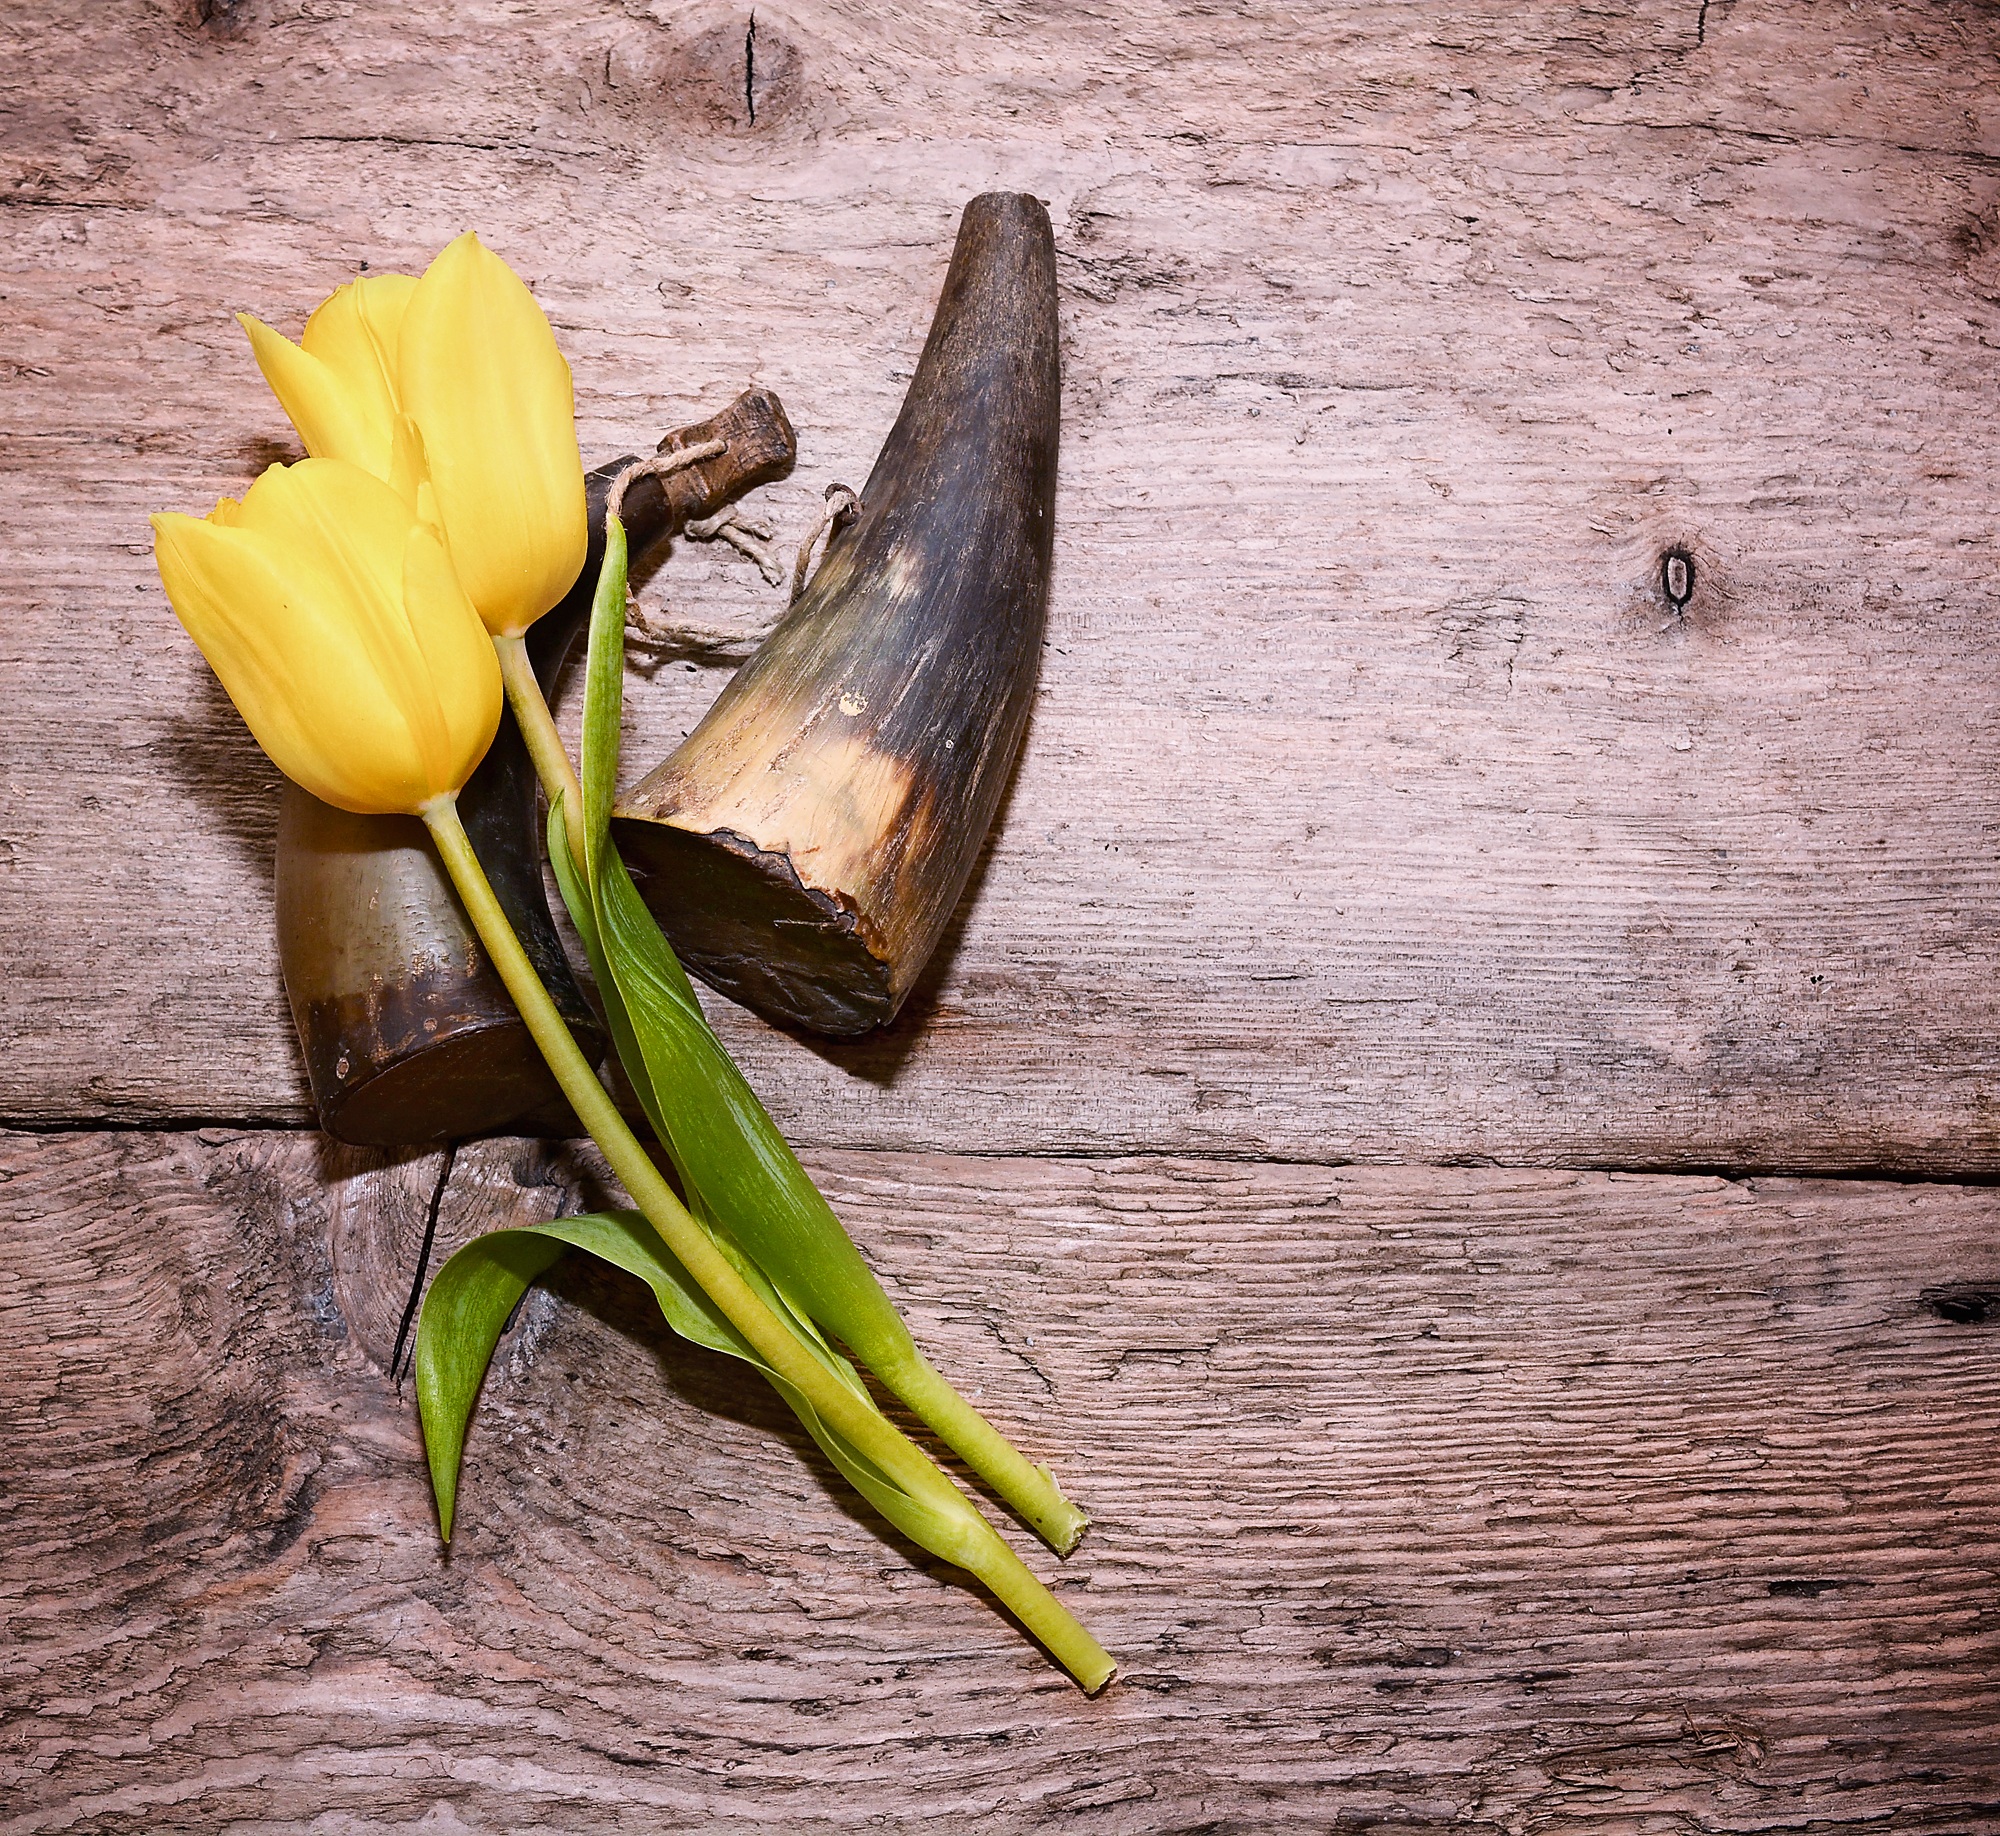
plant, wood, antique, leaf, flower, old, decoration, green, produce, insect, yellow, flora, invertebrate, deco, close up, carving, tulips, macro photography, flowering plant, schnittblume, yellow tulips, plant stem, gunpowder filler